Ankeny, Iowa

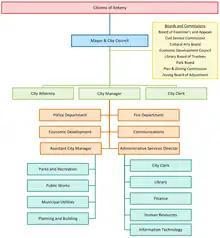
Structure of Ankeny's local/city government

The city code of Ankeny specifies the municipal governance is in the form of a Mayor–council government while the description in city documents describes the city as "Mayor/Council/Manager". The Mayor and City Council officers are elected for four year terms with Council terms overlapping. Any elected positions in the city fall under Chapter 376 of the Code of Iowa.